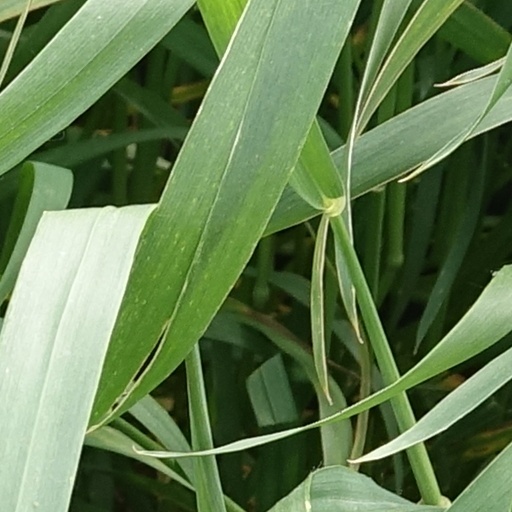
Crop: wheat